Question: Please indicate a possible affordance area of the bicycle that can be used for sitting on
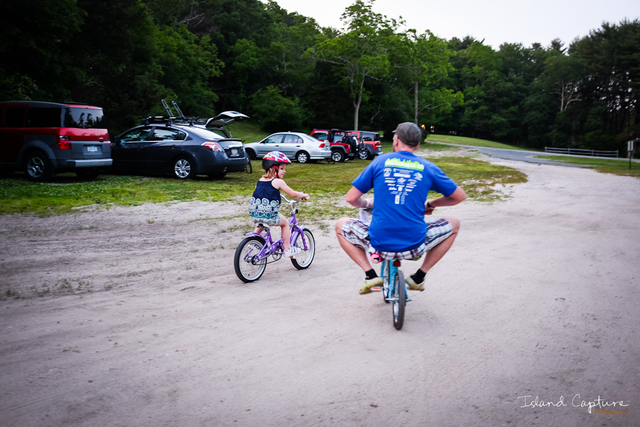
Answer: [256.088, 220.999, 268.25, 228.296]